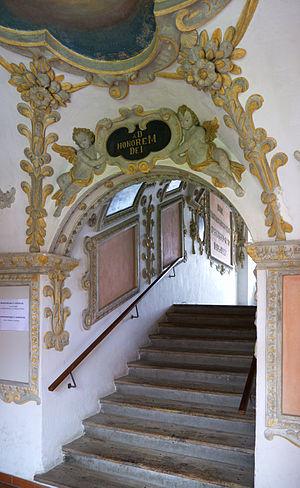
Judenburg est une ville autrichienne du Land de Styrie située sur les rives de la rivière Mur, à l'Ouest de la ville de Graz. C'est un centre industriel et commercial de 9 979 habitants, qui s'étend sur une zone de près de 64 km2 et à 737 mètres d'altitude